Talin (protein)

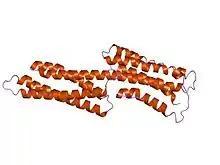
human vinculin head (1-258) in complex with talin's vinculin binding site 3 (residues 1944-1969)

Talin is a high-molecular-weight cytoskeletal protein concentrated at regions of cell–substratum contact and, in lymphocytes, at cell–cell contacts. Discovered in 1983 by Keith Burridge and colleagues, talin is a ubiquitous cytosolic protein that is found in high concentrations in focal adhesions. It is capable of linking integrins to the actin cytoskeleton either directly or indirectly by interacting with vinculin and α-actinin.